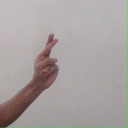
अक्षर: र